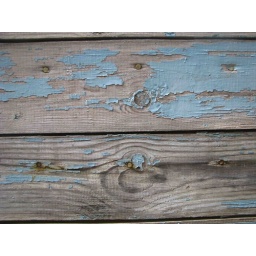
wooden door in Pigna, in Corsica summer 2010